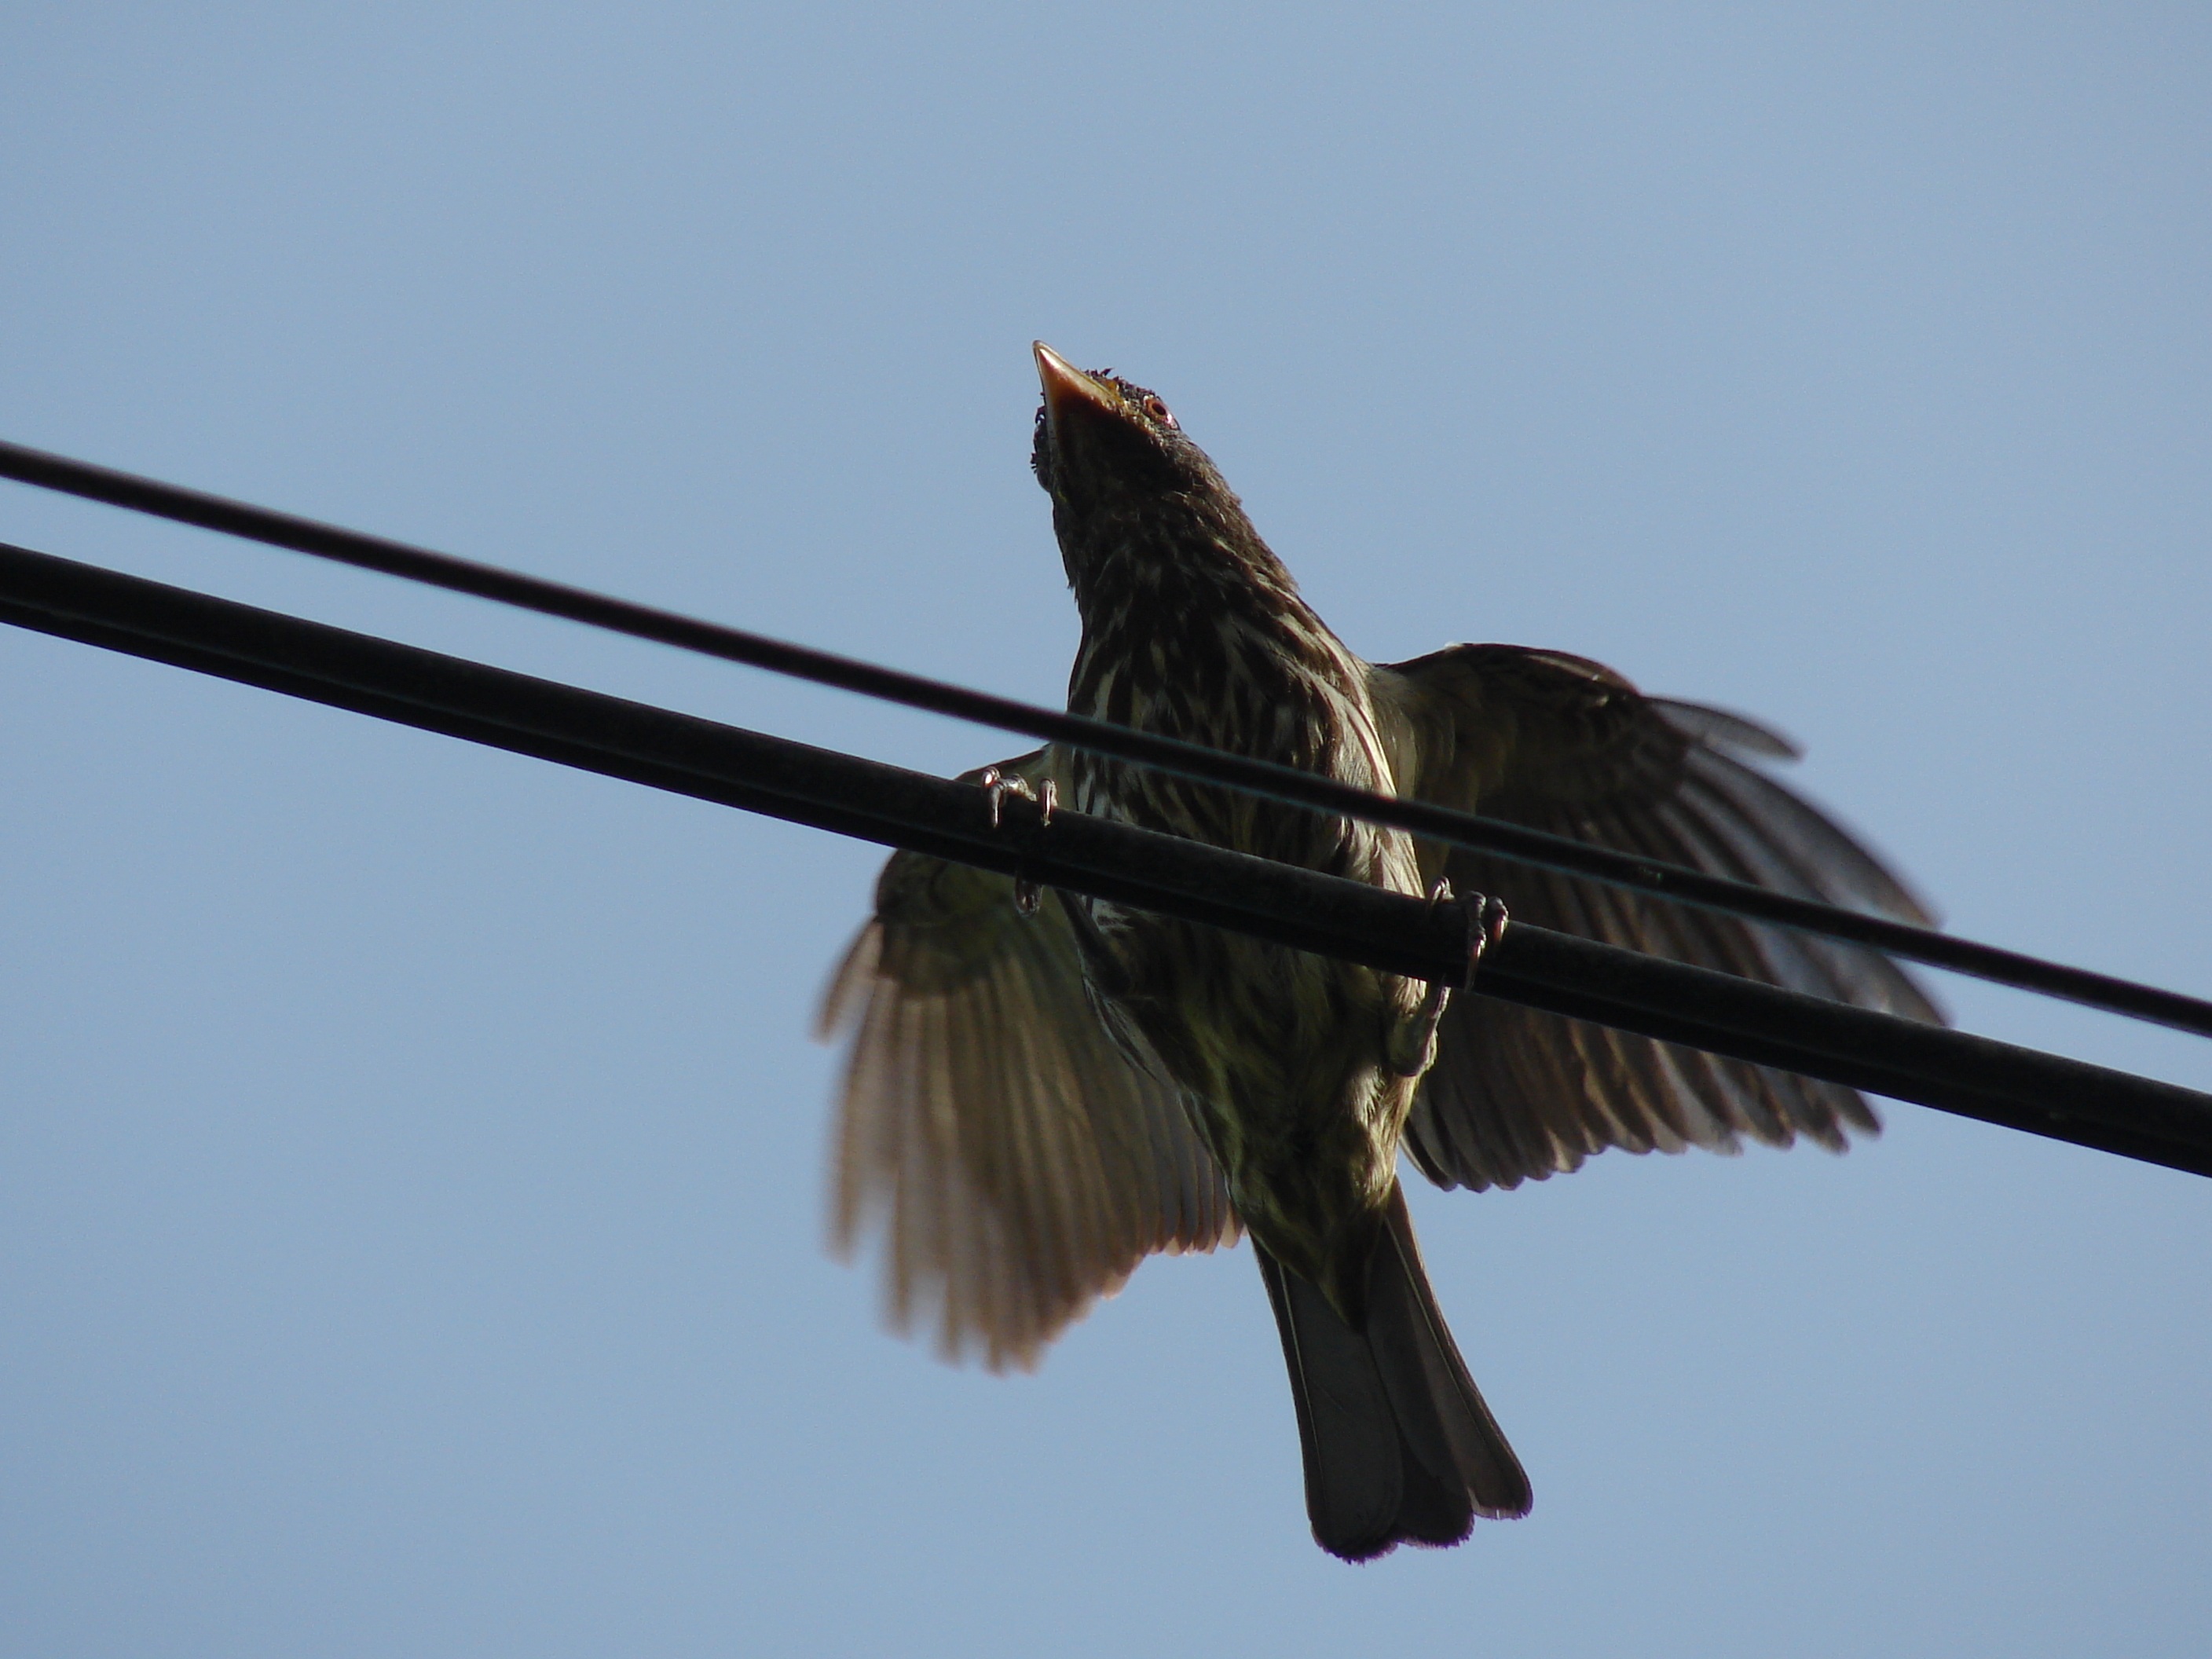
nature, branch, bird, wing, pen, peak, beak, flight, fauna, crow, birds, feathers, wings, animals, vertebrate, raven, caribbean, ave, animal world, dominican republic, swallow, endemic, american crow, perching bird, accipitriformes, crow like bird, cigua palm, cigua, palmchat